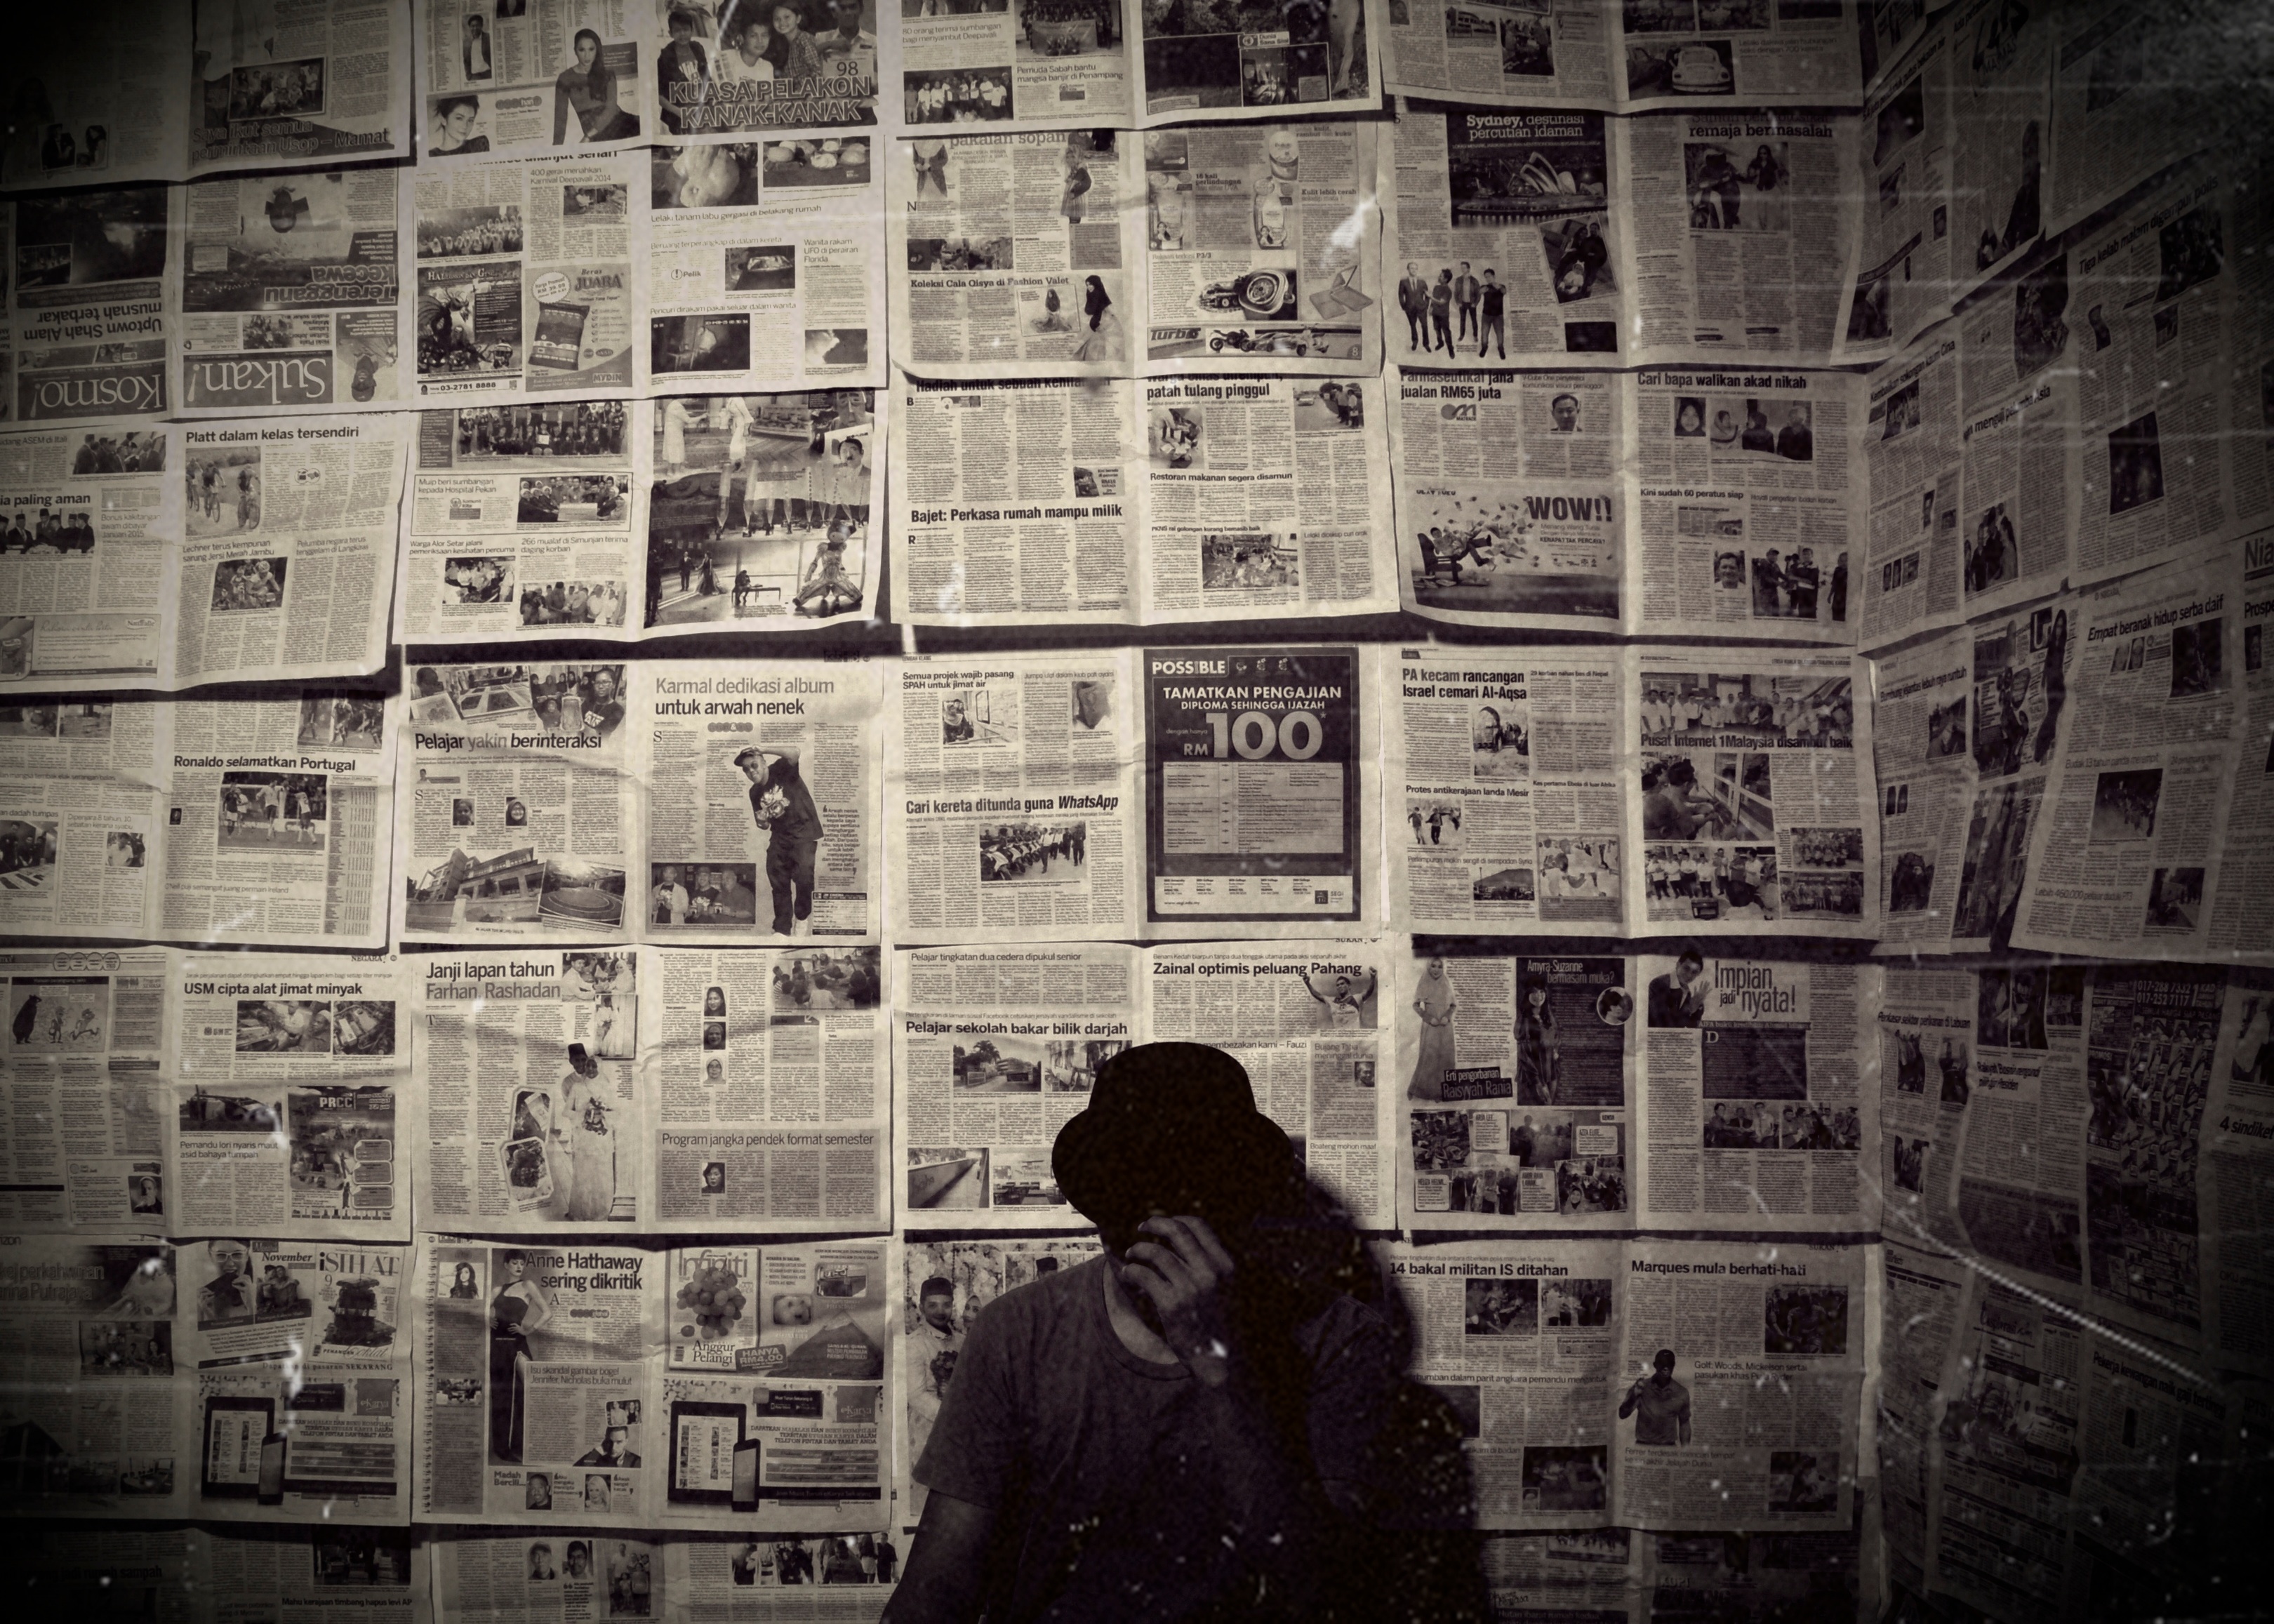
black and white, white, photography, wall, black, monochrome, art, photograph, shape, monochrome photography